Accidental Love

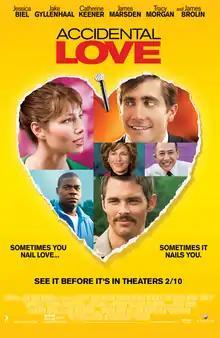
Theatrical release poster

Accidental Love is a 2015 American romantic comedy film directed by David O. Russell (under a pseudonym) and written by Kristin Gore, Matt Silverstein, and Dave Jeser, based on Gore's 2004 novel "Sammy's Hill". The film stars Jessica Biel and Jake Gyllenhaal, and includes Kirstie Alley in her final film role.